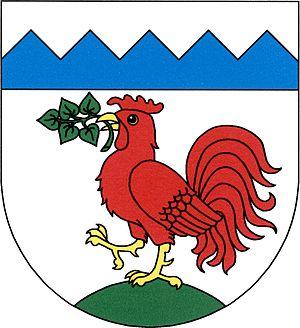
Střezimíř est une commune du district de Benešov, dans la région de Bohême-Centrale, en République tchèque. Sa population s'élevait à 324 habitants en 2020.